Rancho Feliz

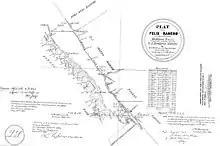
Plat of Feliz Rancho

Domingo Féliz (1820–??), born in San Francisco, received the one square league grant in 1844. This was also known as "Cañada de las Auras".